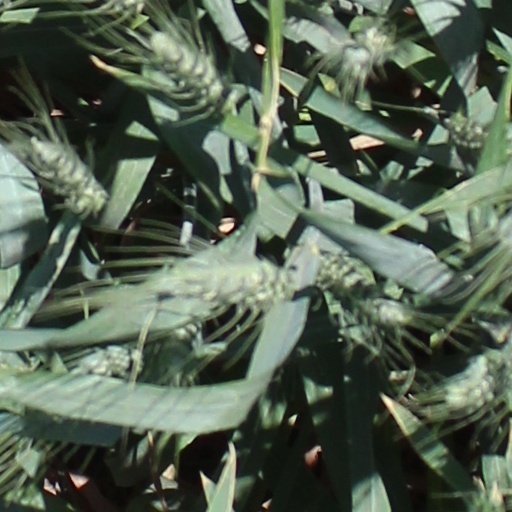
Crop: wheat